Question: Please indicate a possible affordance area of the sit_on_bench that can be used for sitting on
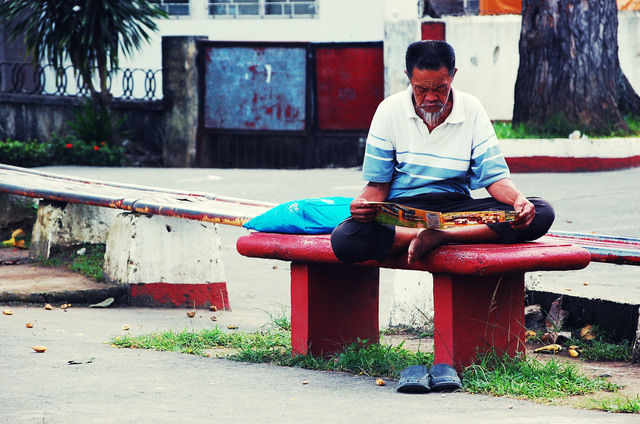
Answer: [108.5, 187.5, 623.5, 262.5]